E-class Melbourne tram (1914)

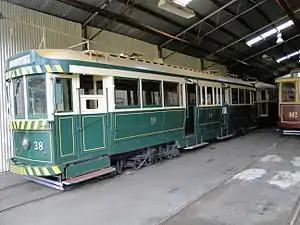

The E-class was a group of 10 trams built by Duncan & Fraser, Adelaide, for the Prahran & Malvern Tramways Trust (P&MTT) in 1914, numbered 36 to 45. Number 36 was converted to a different form by the P&MTT , and was later designated D-class. All retained their fleet numbers when passed to the Melbourne & Metropolitan Tramways Board (M&MTB) after it took over the P&MTT on 2 February 1920, and they were designated E-class sometime after October 1921. By late 1923, together with other all M&MTB drop-end-and-centre Maximum Traction trams, they were re-classed as C-class trams. The 22E Maximum Traction trucks were of JG Brill design, although manufactured by Brush in England.